Olivier Libaux

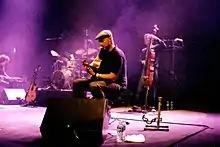
Olivier Libaux performing with Nouvelle Vague in 2007

Olivier Libaux (5 May 1964 – 29 September 2021) was a French record producer, songwriter, and guitarist. A founding member of the band Les Objets, he was also the founder of the musical projects Nouvelle Vague and Uncovered Queens of the Stone Age.